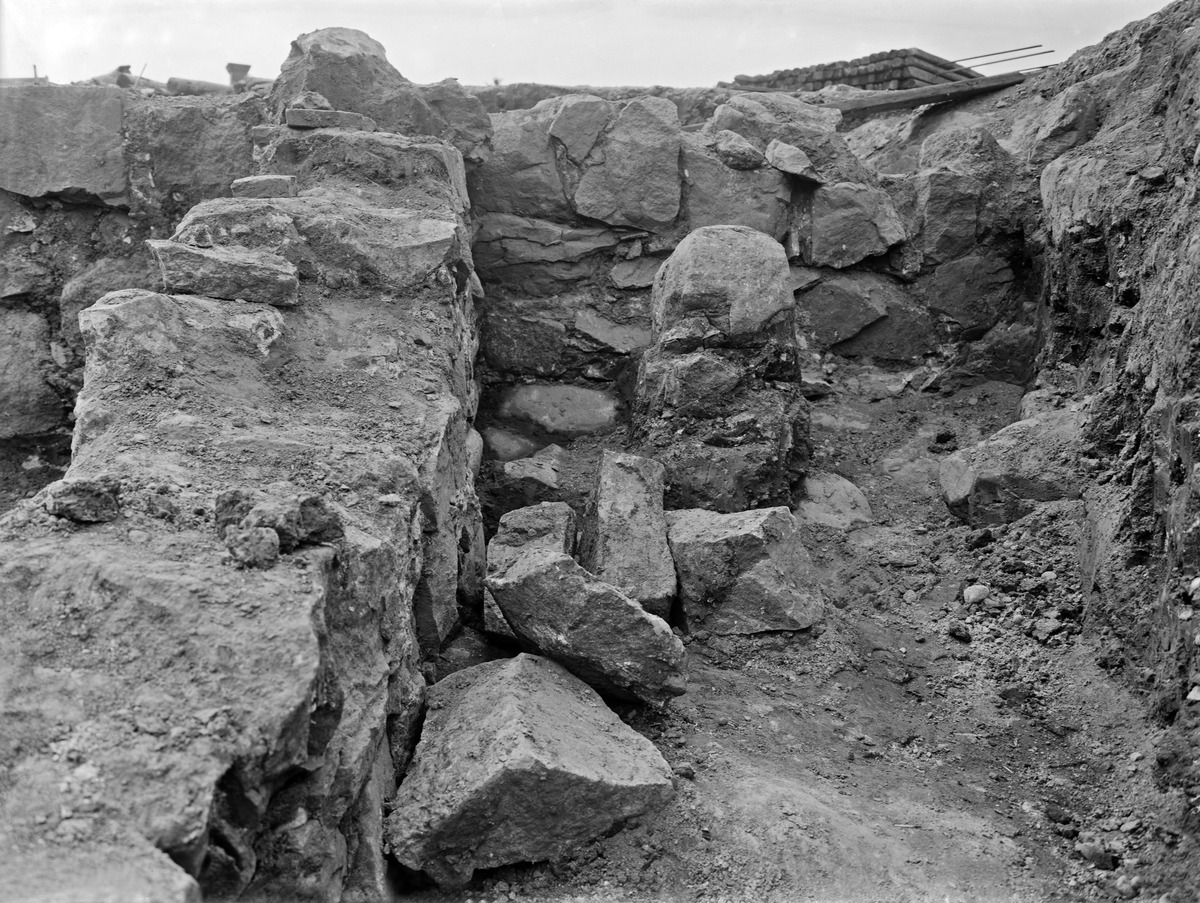
Viikki, Viikinmäki
sisällön kuvaus: Viikki, Viikinmäki. Kuninkaankartanonsaari. Kuninkaankartanon perusmuurit. mustavalkoinen
Kuvaaja: Brander, Signe, valokuvaaja
Ajankohta: kuvausaika 1913
Paikka: Suomi, Uusimaa, Helsinki, Viikinmäki Helsinki
Aiheet: arkeologia, kaivaukset